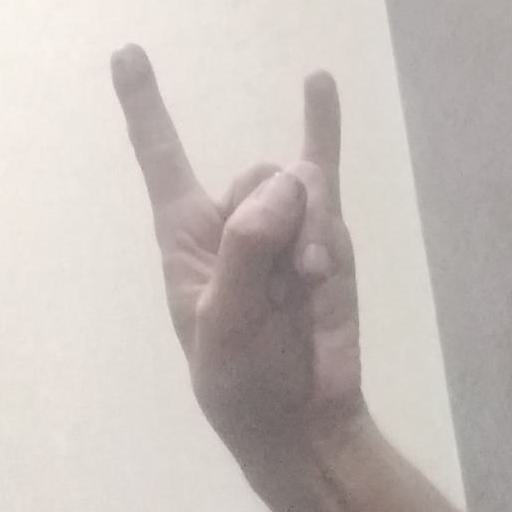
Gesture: rock